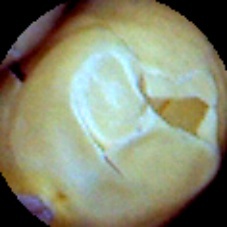
Label: Skin-damaged